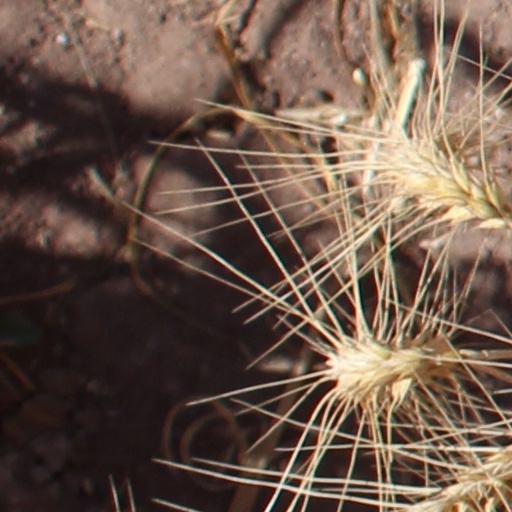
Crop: wheat